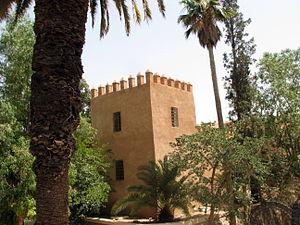
Oujda est une ville située dans le Nord-Est du Maroc, bordée au nord et a l'ouest par le Rif oriental dont elle est à la limite. Elle est le chef-lieu de la préfecture d'Oujda-Angad, dans la région de l'Oriental. Sa proximité avec le port de Nador, autre grande ville de l'Oriental, et avec l'Algérie lui permet d'être un point de passage entre le Maroc et l'Algérie. La ville compte une population de 410 000 habitants, selon le dernier recensement général de la population en 2014, faisant d'elle la dixième plus grande ville du Maroc. Oujda a été fondée par Ziri Ibn Attia, vers 994 au centre de la plaine d’Angad.